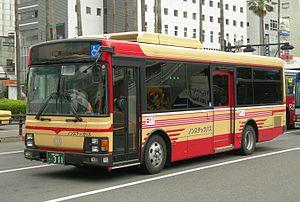
Komatsushima est une ville du Japon située sur l'île de Shikoku, dans la préfecture de Tokushima, au Japon.